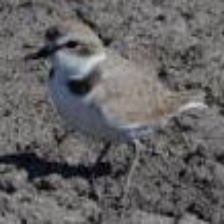
Species: SNOWY PLOVER
Scientific name: CHARADRIUS NIVOSUS